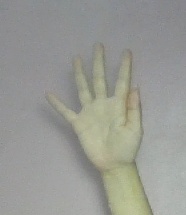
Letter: sheen